Herman F. Kramer

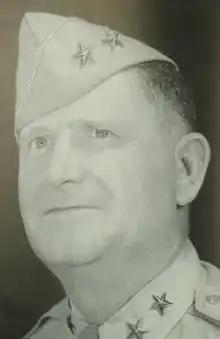
Frontispiece of 1947's "The Black Panther: 66th Division"

Herman F. Kramer (November 27, 1892 – October 20, 1964) was a career officer in the United States Army. A veteran of the Pancho Villa Expedition, World War I, World War II, Allied-occupied Germany, and Occupation of Japan, he attained the rank of major general and was most notable for his Second World War command of the 66th Infantry Division, 97th Infantry Division, and 86th Infantry Division. He was a recipient of the Army Distinguished Service Medal, Legion of Merit, and Bronze Star Medal, as well as the French Legion of Honor and Croix de Guerre with palm.